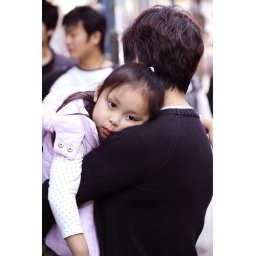
A fatique girl on her mom's shoulder at Ameya Yokocho market (Like Sampeng's Bangkok) in Ueno